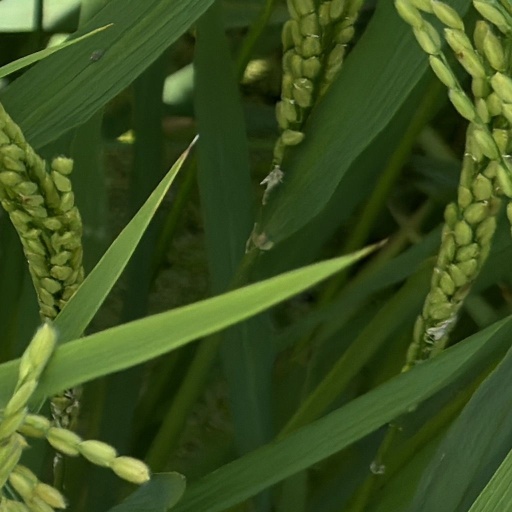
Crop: rice